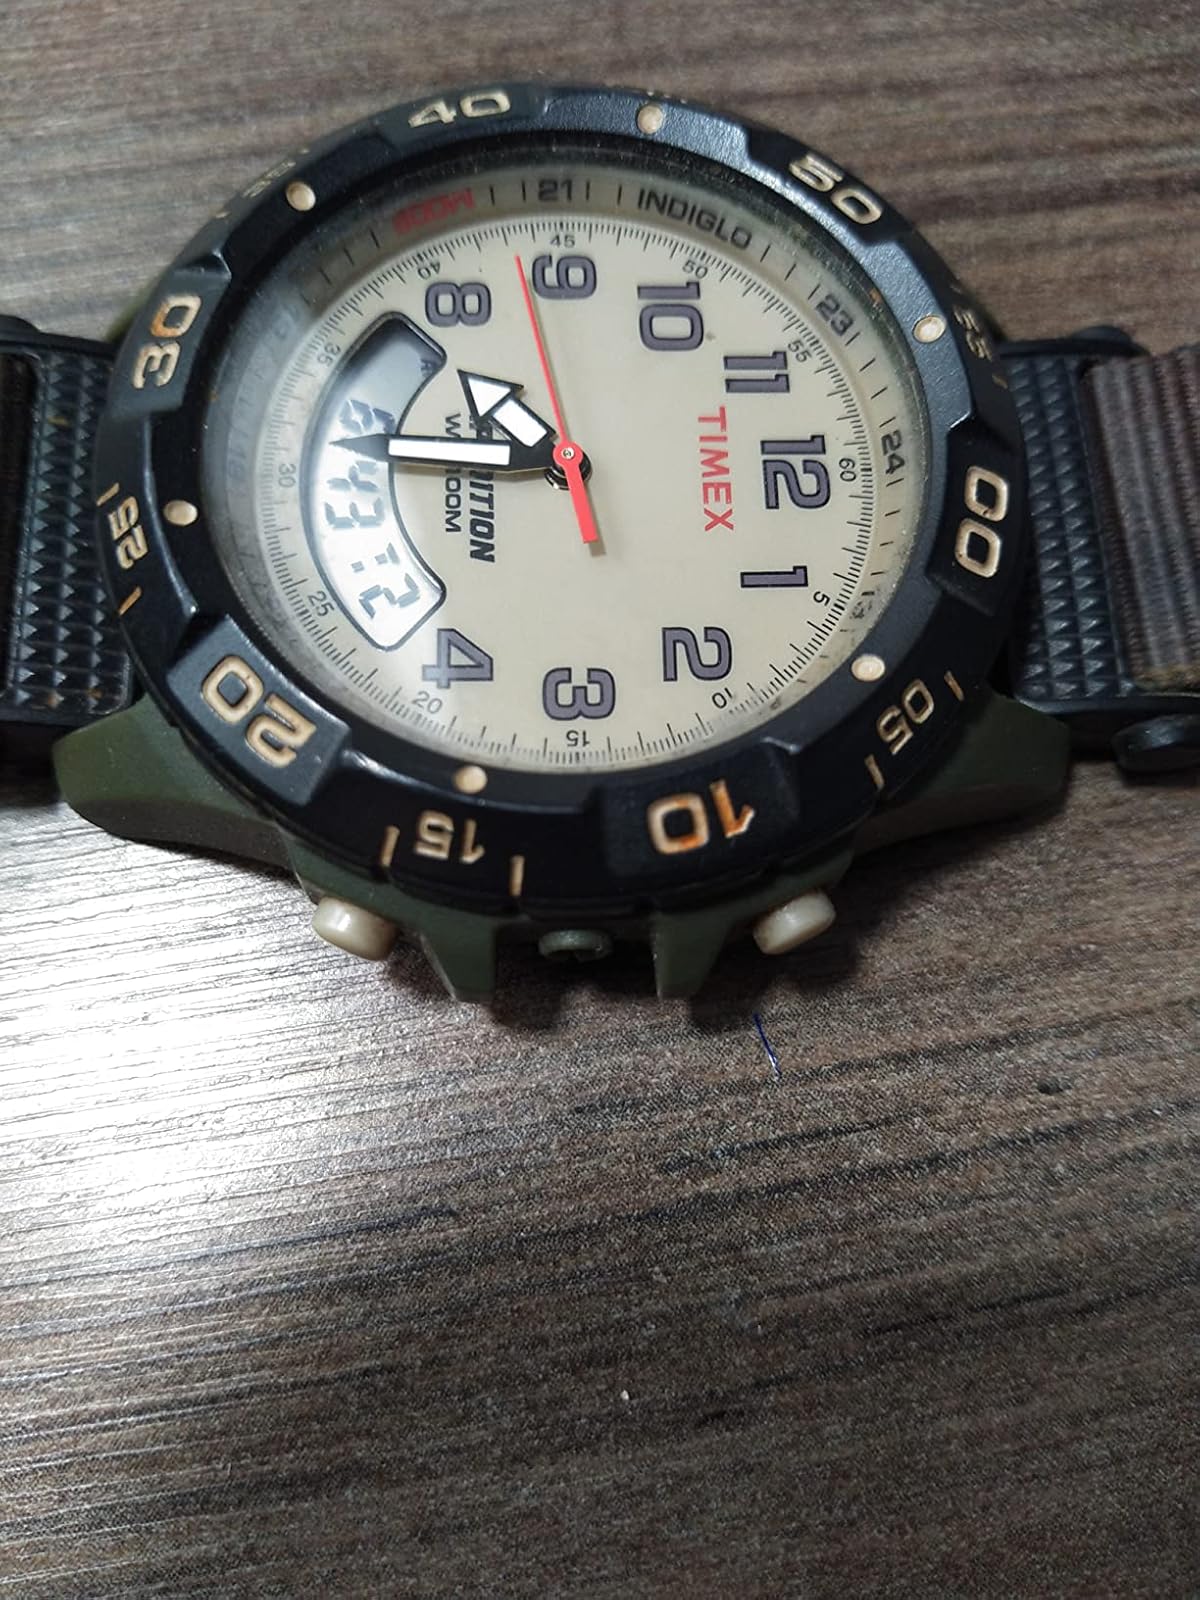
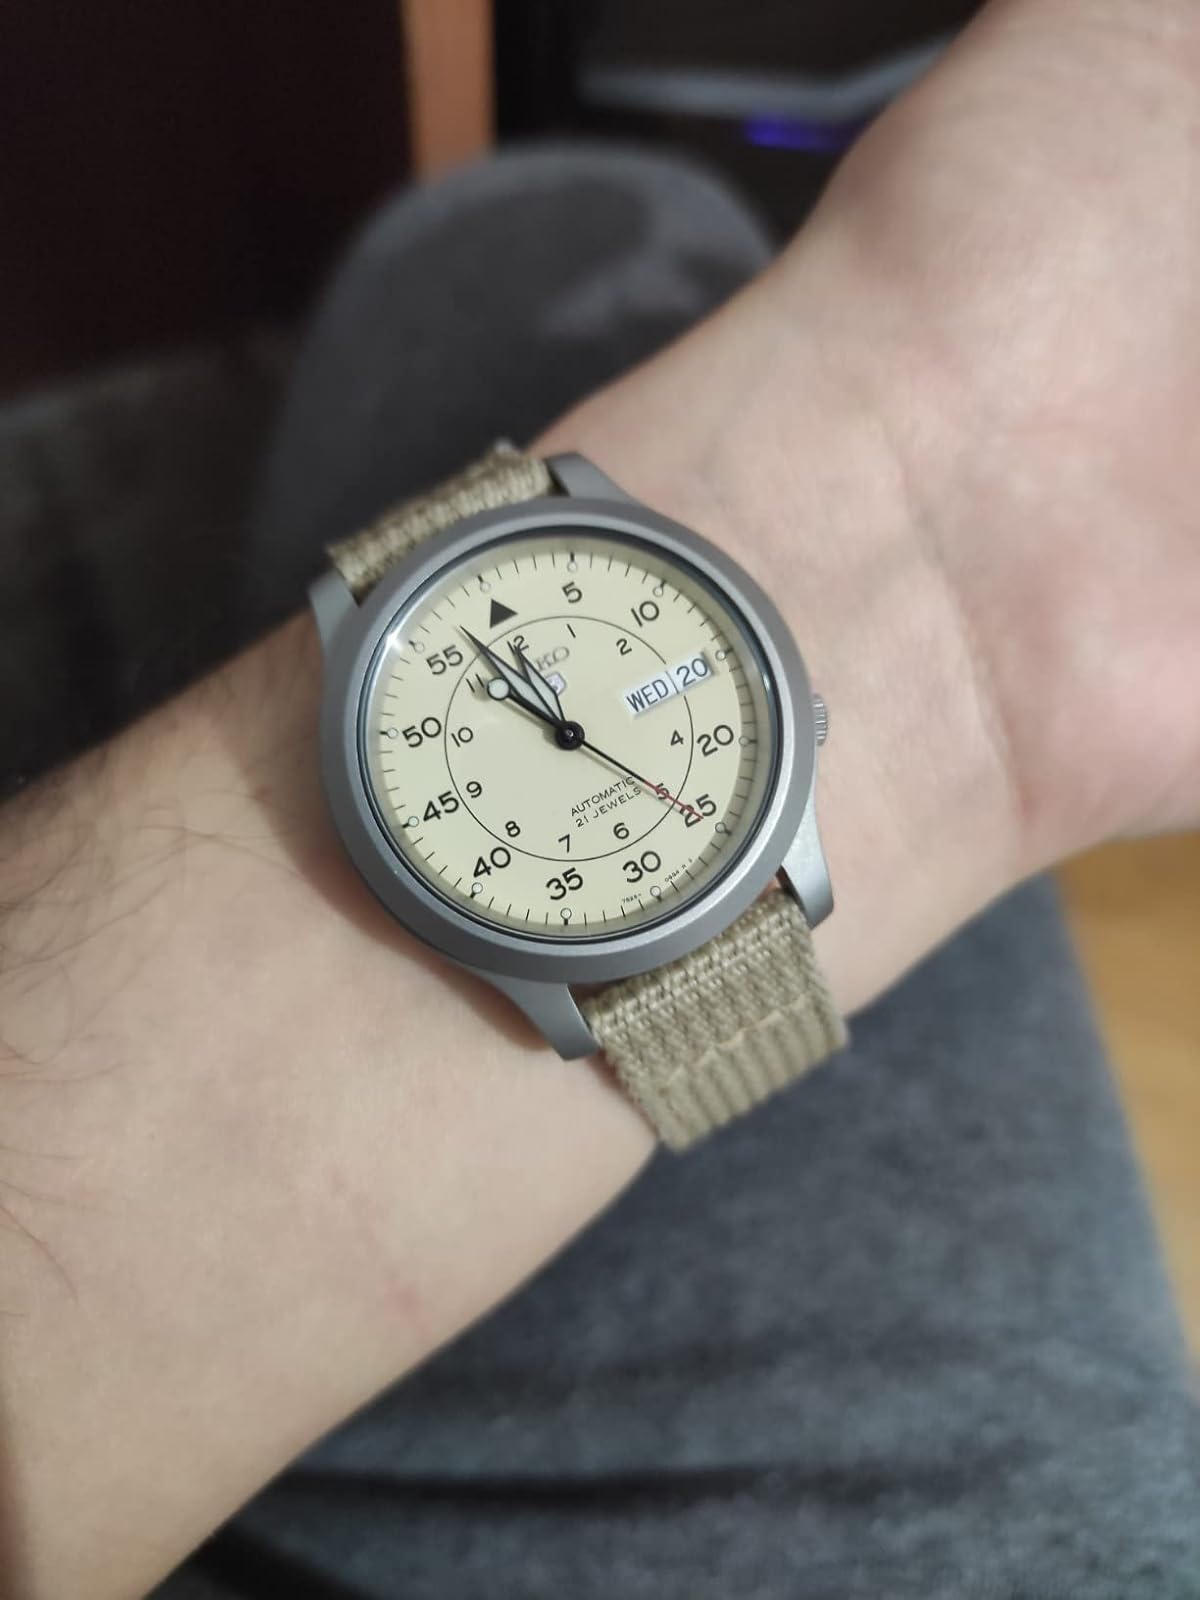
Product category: accessories_watch
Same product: no